Kitsilano Trestle

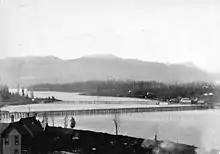
The first trestle in the foreground in 1890, with the early Granville Street Bridge behind

The first bridge, a timber trestle was begun in 1886 or 1888 to carry the Canadian Pacific Railway (CPR) to a proposed port on English Bay on the Kitsilano side, south of the Indian Reservation. It connected to more CPR lines on the south side, including the Arbutus Corridor to Richmond, purchased from the CPR in 2016 after a lawsuit decided by the Supreme Court of Canada.